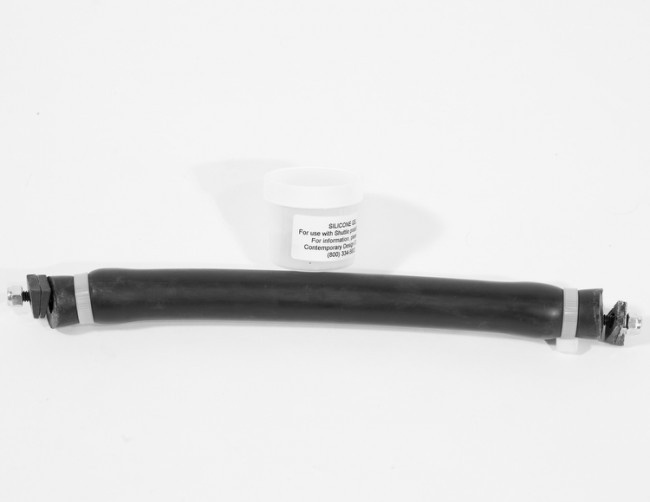
#3105  Rebound Elastic (PRIOR TO 1998)
#3105 Rebound Elastic for original Shuttle MVP Classic (PRIOR TO 1998) - 1"x12" with hardware CONTAINS LATEX.
Brand: Shuttle Systems
Category: Sporting Goods > Athletics > Racquetball & Squash > Racquetball & Squash Training Aids > Racquetball & Squash Rebounders